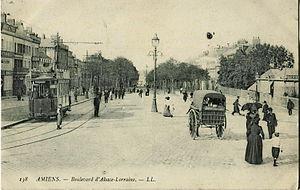
Carte postale ancienne éditée par LL, n°138
L'ancien tramway d'Amiens était un réseau de transports en commun desservant le chef-lieu de la Somme de 1888 à 1940. Il est l’ancêtre de l'actuel réseau de bus de la métropole, exploité sous le nom d'Ametis.